Dead Awake (2010 film)

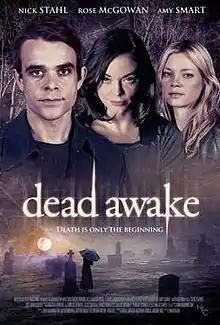

Dead Awake is a 2010 American mystery film starring Nick Stahl, Rose McGowan, and Amy Smart. The film was previously titled "Dylan's Wake".